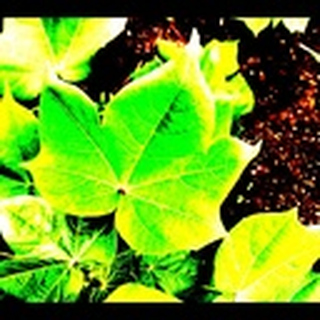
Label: healthy_cotton